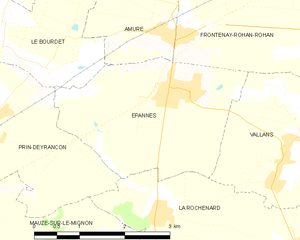
Carte des communes françaises Épannes